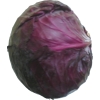
Label: red_cabbage